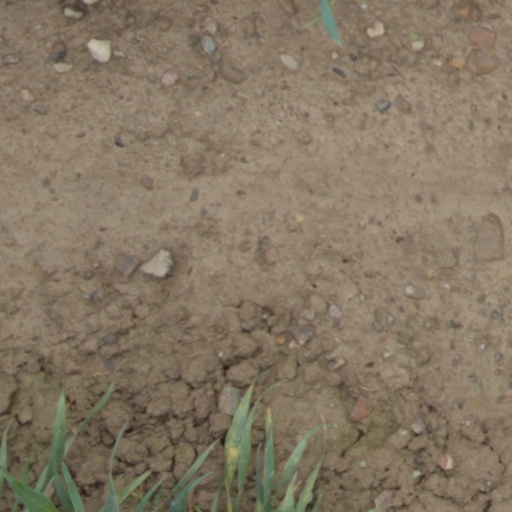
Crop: wheat